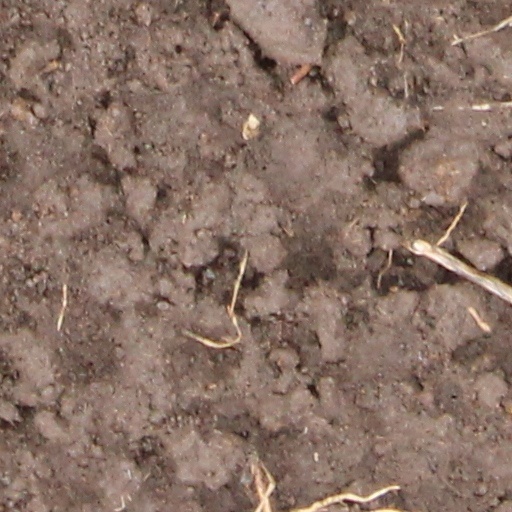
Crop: wheat